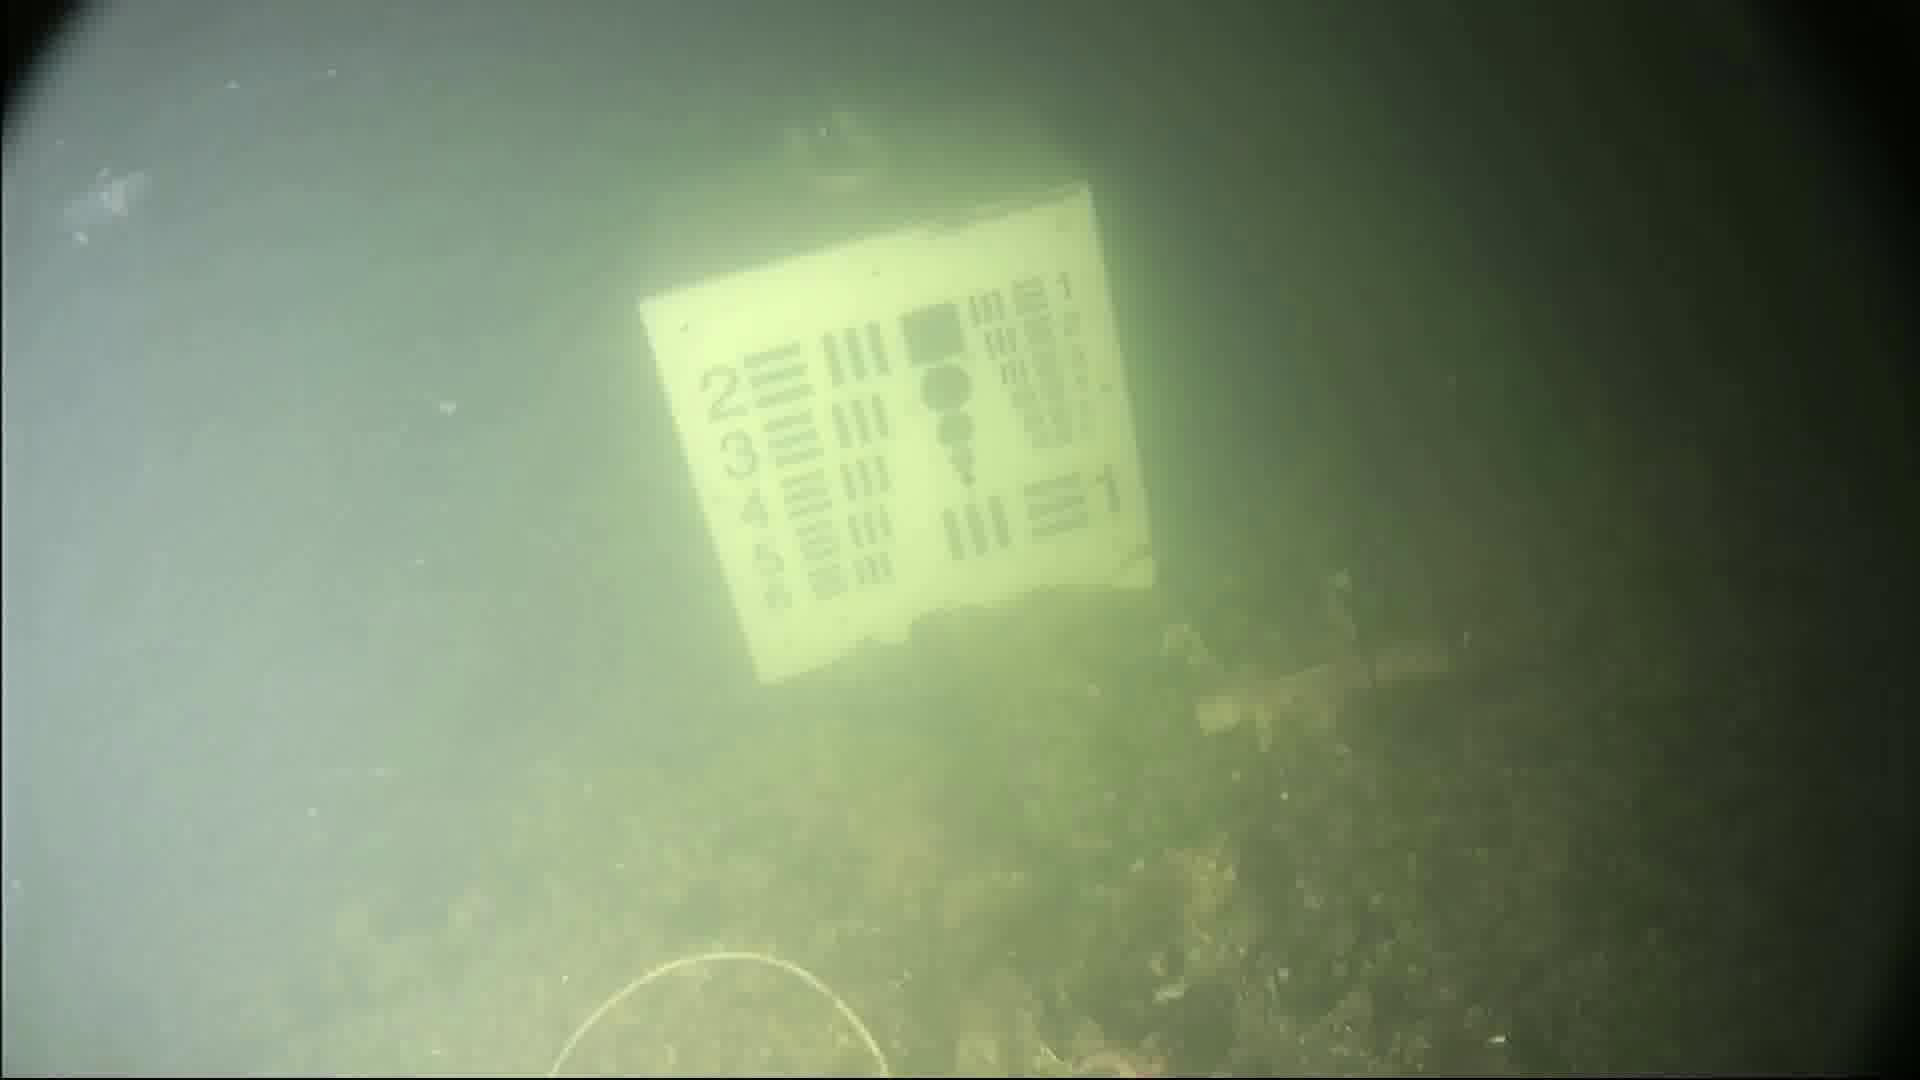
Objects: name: jellyfish